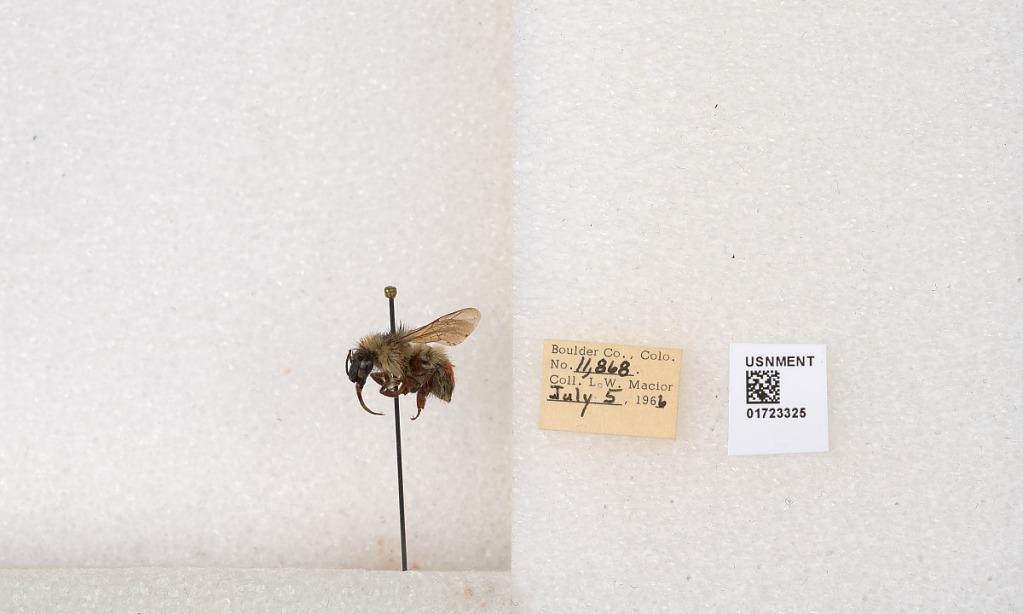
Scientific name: Bombus flavifrons Cresson
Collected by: L. Macior
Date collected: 1966-7-5
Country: United States
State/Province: Colorado
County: Boulder
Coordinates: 40.0925, -105.358